Oxford Street

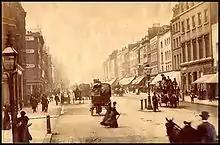
Oxford Street in 1875 (looking towards the present-day site of Selfridges on the right)

Oxford Street changed in character from residential to retail towards the end of the 18th century. Recording an evening visit to the street in 1786, Sophie von La Roche described a multitude of shops lit by Argand lamps behind 'handsome glass windows': confectioners, fruiterers, watchmakers, silversmiths, 'spirit booths' (selling strong drink), glass shops, china shops, silk shops, lamp shops and others. There were also clothing retailers of various sorts, and furniture-makers (such as Gillow & Co., established in 1769). Street vendors sold tourist souvenirs during this time.